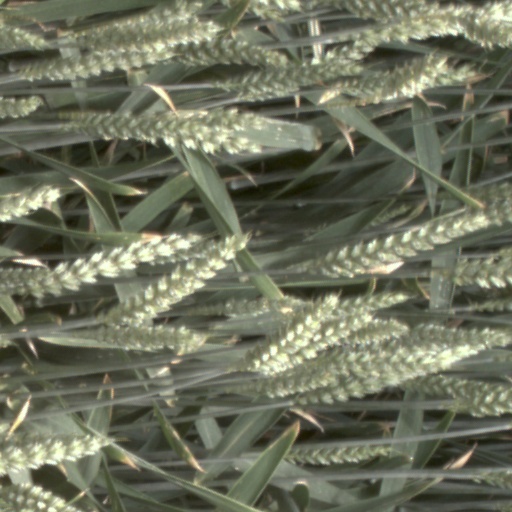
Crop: wheat